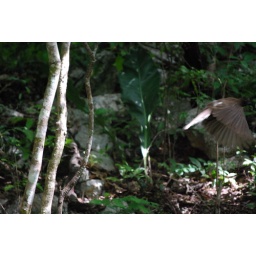
There were lots of birds flying around the ruins. Unfortunately, not many sat still long enough for a photo.